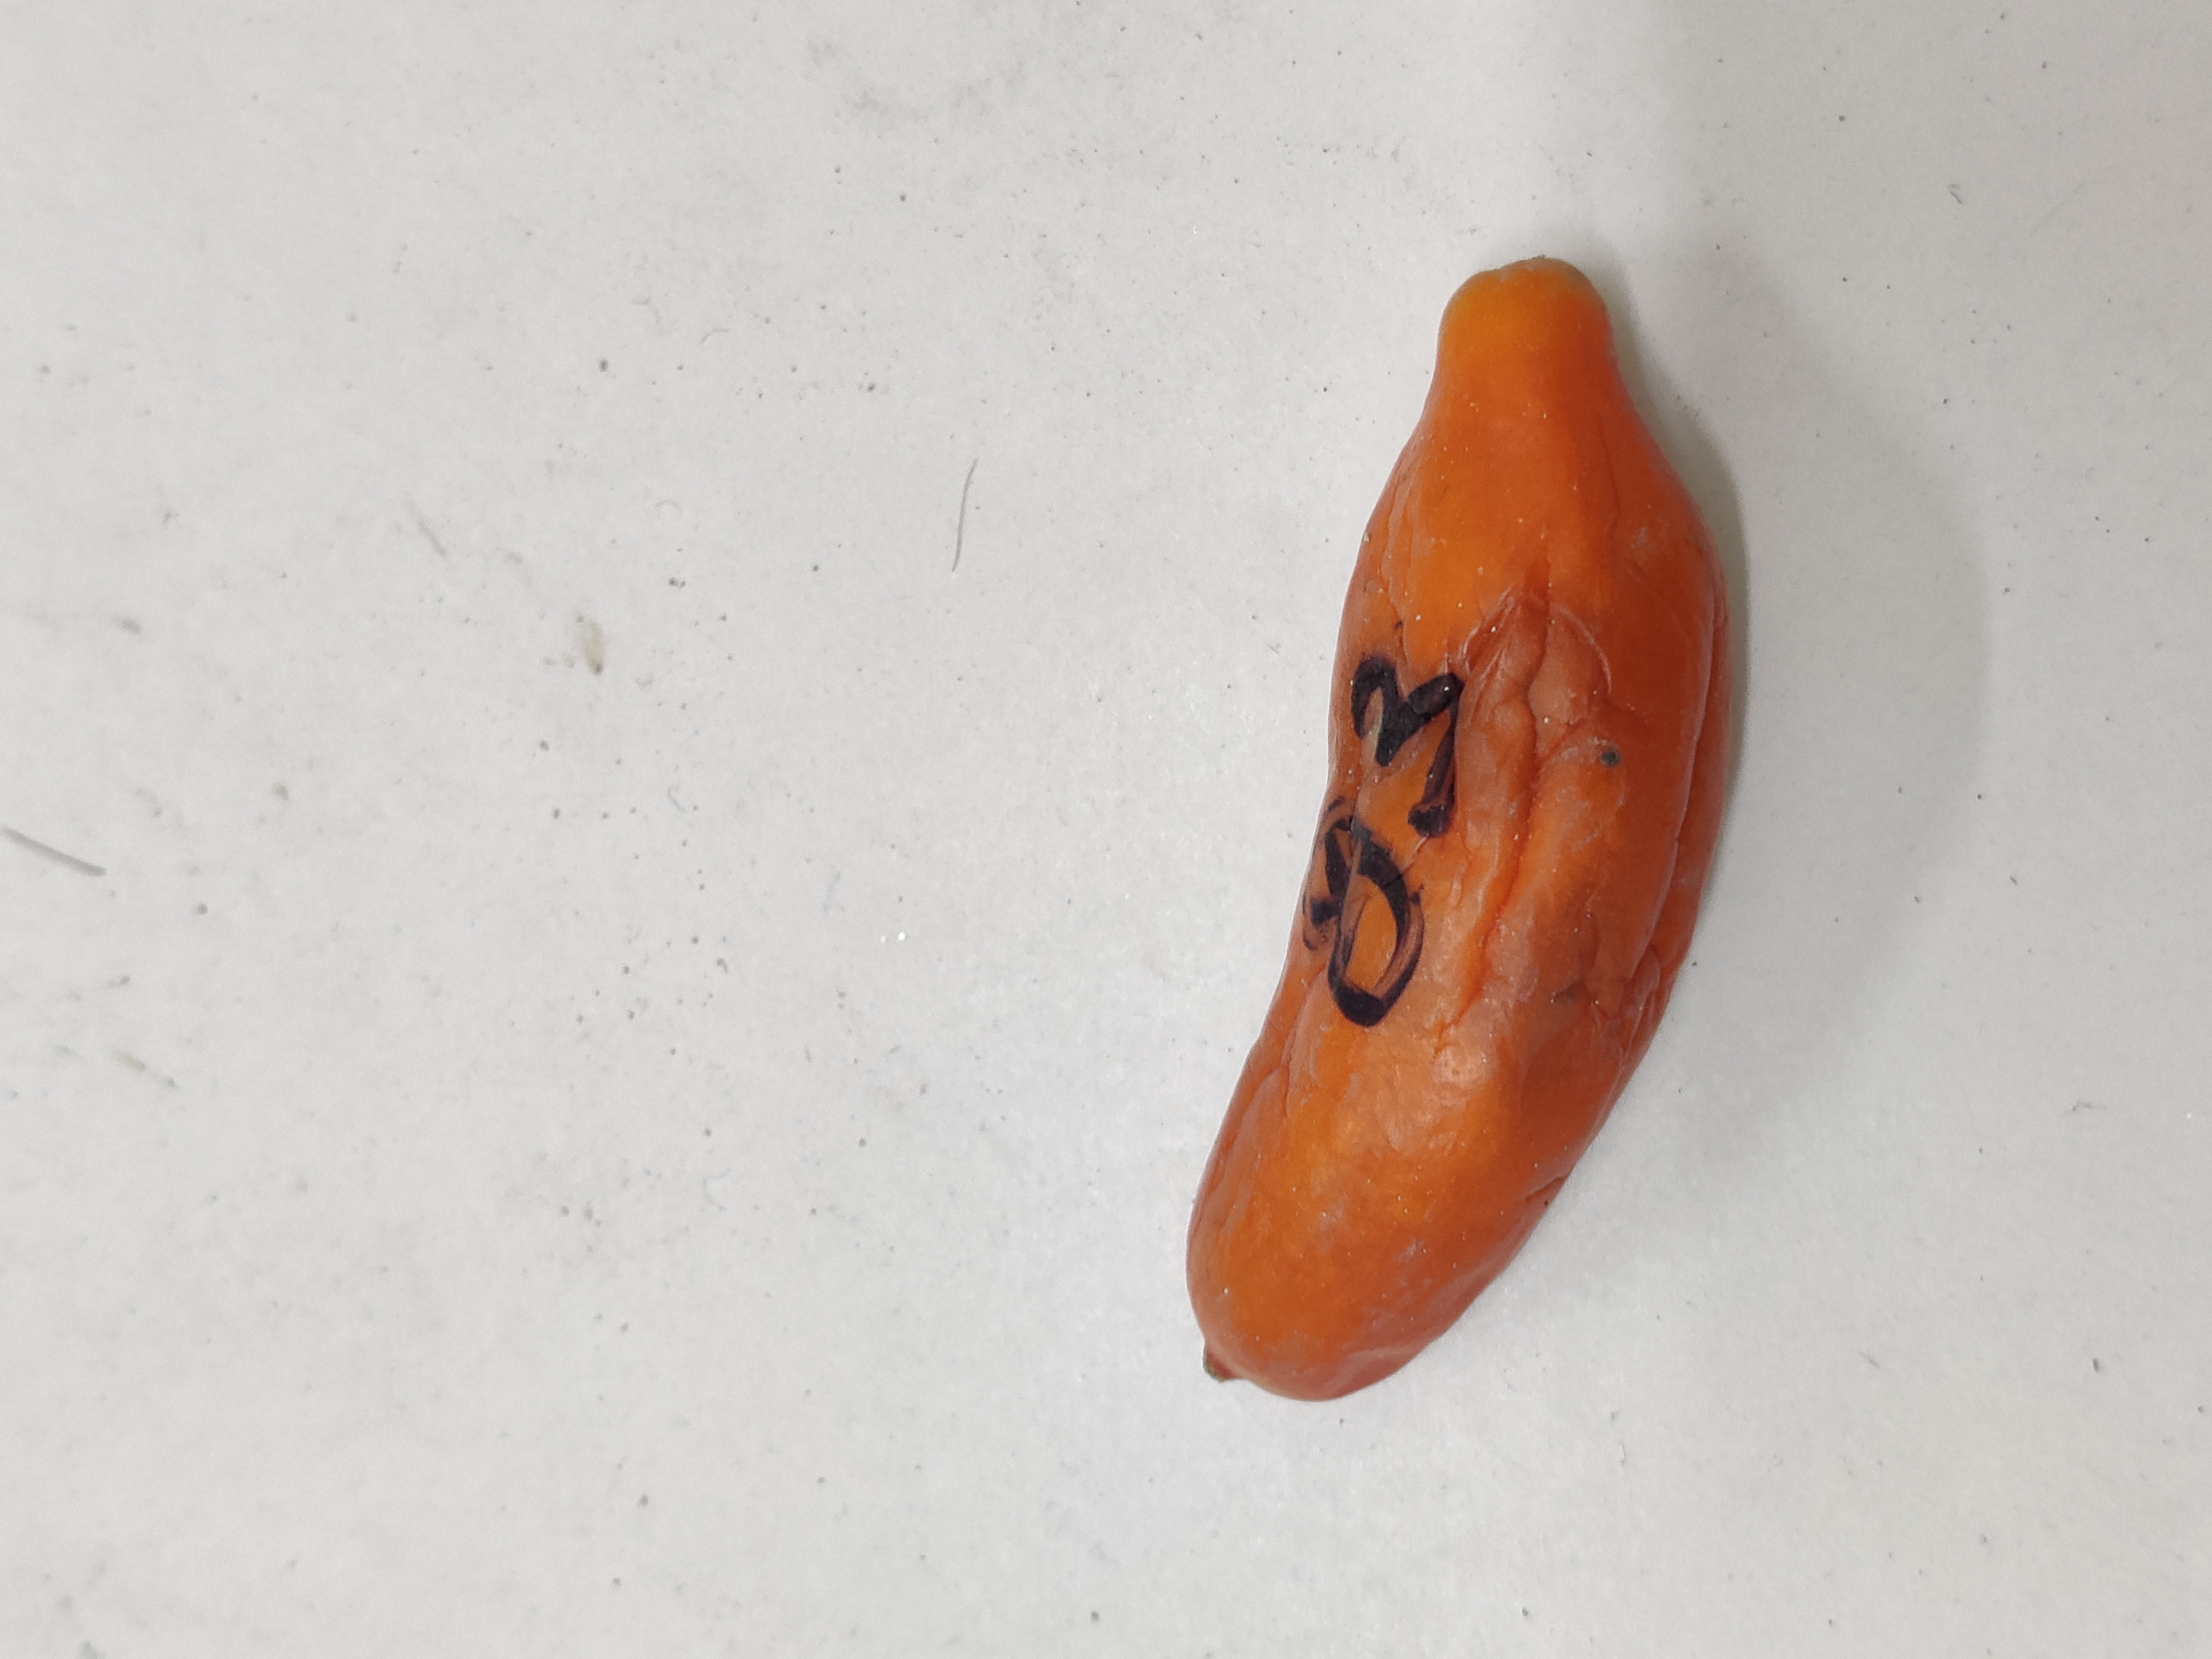
Crop: Ivy Gourd
Condition: Severely Damaged